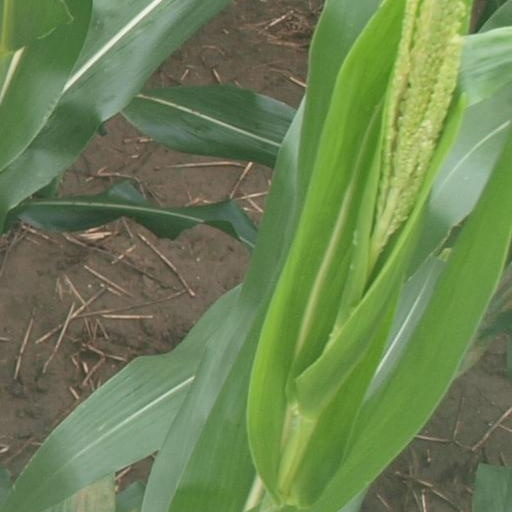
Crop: maize; corn